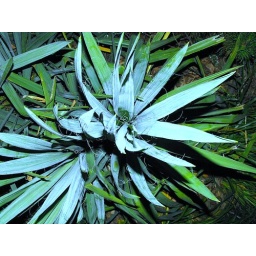
a garden plant near the house